Theodoric the Great

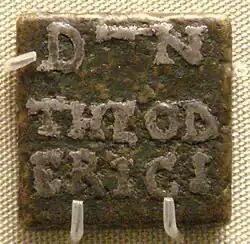
Bronze weight, inlaid with silver, with the name of Theodoric, issued by prefect Catulinus in Rome, 493–526

Theodoric experienced difficulties before his death. He had married off his daughter Amalasuintha to the Visigoth Eutharic, but Eutharic died in August 522 or 523, so no lasting dynastic connection of Ostrogoths and Visigoths was established, which highlighted the tensions between the Eastern Empire and the West. The new "augustus", Justin I—who replaced Anastasius, a man with whom Theodoric had good relations—was under the influence of his nephew Justinian; somehow, imperial views hardened against the West and talk of Rome's fall emerged during this period, leading to questions about the legitimacy of barbarian rule.